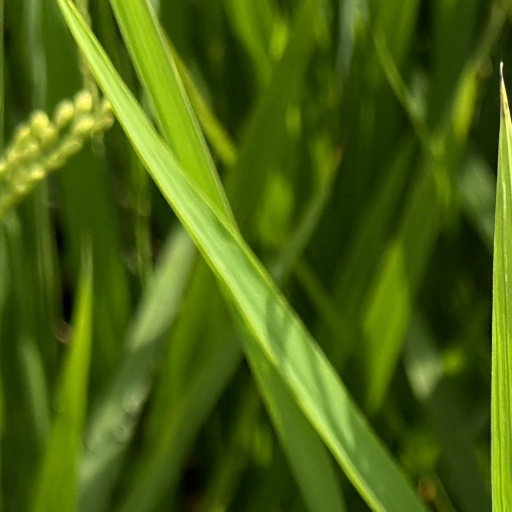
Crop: rice